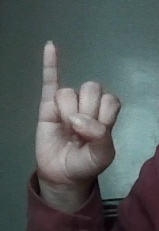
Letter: meem